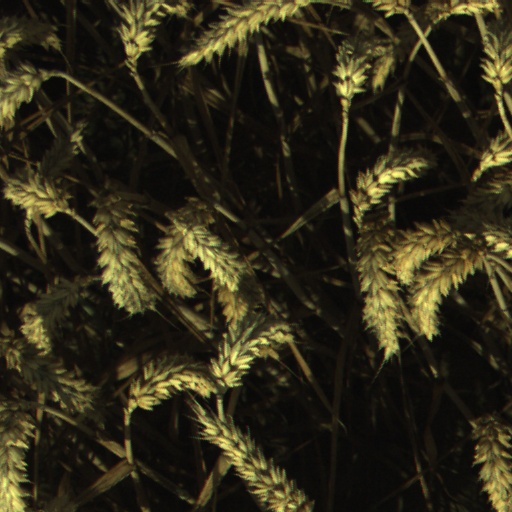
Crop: wheat